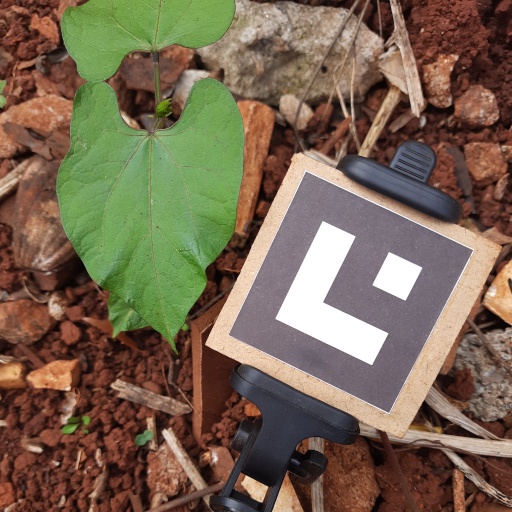
Observations: wavy surface, no eating holes, under shade